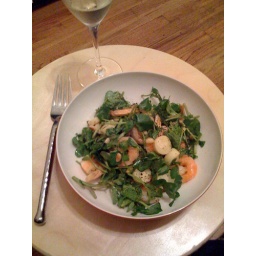
it needed something, though. marinated red pepper, or grape tomatoes. or citrus fruit slices. something in the tart-sweet-vinegar-reddish-orange-yellow area.